Battle of Ka-san

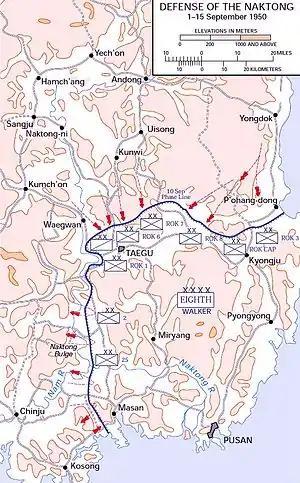
Map of the Pusan Perimeter Defensive line in September 1950 the Kyongju corridor is the northeasternmost sector.

When the KPA approached the Pusan Perimeter on August 5, they attempted the same frontal assault technique on the four main avenues of approach into the perimeter. Throughout August, the KPA 6th Division, and later the KPA 7th Division engaged the US 25th Infantry Division at the Battle of Masan, initially repelling a UN counteroffensive before countering with battles at Komam-ni and Battle Mountain. These attacks stalled as UN forces, well equipped and with plenty of reserves, repeatedly repelled KPA attacks. North of Masan, the KPA 4th Division and the US 24th Infantry Division sparred in the Naktong Bulge area. In the First Battle of Naktong Bulge, the KPA division was unable to hold its bridgehead across the river as large numbers of US reserve forces were brought in to repel it, and on August 19, the KPA 4th Division was forced back across the river with 50 percent casualties. In the Taegu region, five KPA divisions were repulsed by three UN divisions in several attempts to attack the city during the Battle of Taegu. Particularly heavy fighting took place at the Battle of the Bowling Alley where the KPA 13th Division was almost completely destroyed in the attack. On the east coast, three more KPA divisions were repulsed by the ROK at P'ohang-dong during the Battle of P'ohang-dong. All along the front, the KPA troops were reeling from these defeats, the first time in the war their tactics were not working.